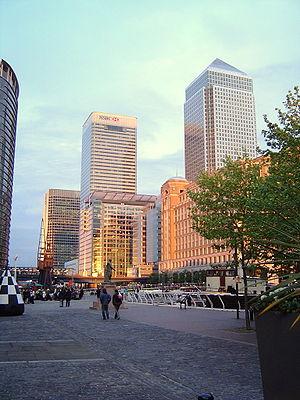
HSBC est un groupe bancaire international britannique présent dans 84 pays et territoires et rassemblant 60 millions de clients. Son siège social est à Londres dans le quartier d'affaires de Canary Wharf.